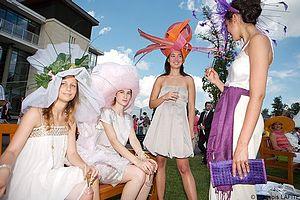
Le Prix de Diane est une course hippique française de Groupe I qui se court au mois de juin, sur la distance de 2 100 mètres. Il sacre la meilleure pouliche de 3 ans, dans une ambiance de ferveur sportive et de pique-nique chic à l'hippodrome de Chantilly. Considéré comme le prix de l'élégance et de la distinction, grâce notamment à son défilé de chapeaux, ce rendez-vous fut créé en 1843. Il attire tous les ans près de 30 000 personnes. Cette course suit le Prix du Jockey-Club qui a lieu une ou deux semaines auparavant sur le même hippodrome et qui, lui, consacre le meilleur poulain de 3 ans. Baptisé « French Oaks » par les Britanniques, il est le pendant français des Oaks d'Epsom anglaises et des Oaks d'Irlande. L'allocation s'élève à 1 000 000 €.